Bbuddah... Hoga Terra Baap

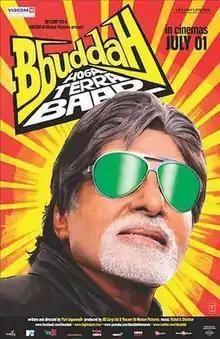
Theatrical release poster

Bbuddah... Hoga Terra Baap is a 2011 Indian Hindi-language action drama film written and directed by Puri Jagannadh in his second Hindi film after "". The film stars Amitabh Bachchan, Hema Malini, Sonu Sood, and Prakash Raj in the lead roles, while Sonal Chauhan, Charmy Kaur, Rajeev Verma, Subbaraju, and Makrand Deshpande play supporting roles, and Raveena Tandon makes a guest appearance. The music of the film was composed by Vishal–Shekhar with cinematography by Amol Rathod and editing by S. R. Shekhar.